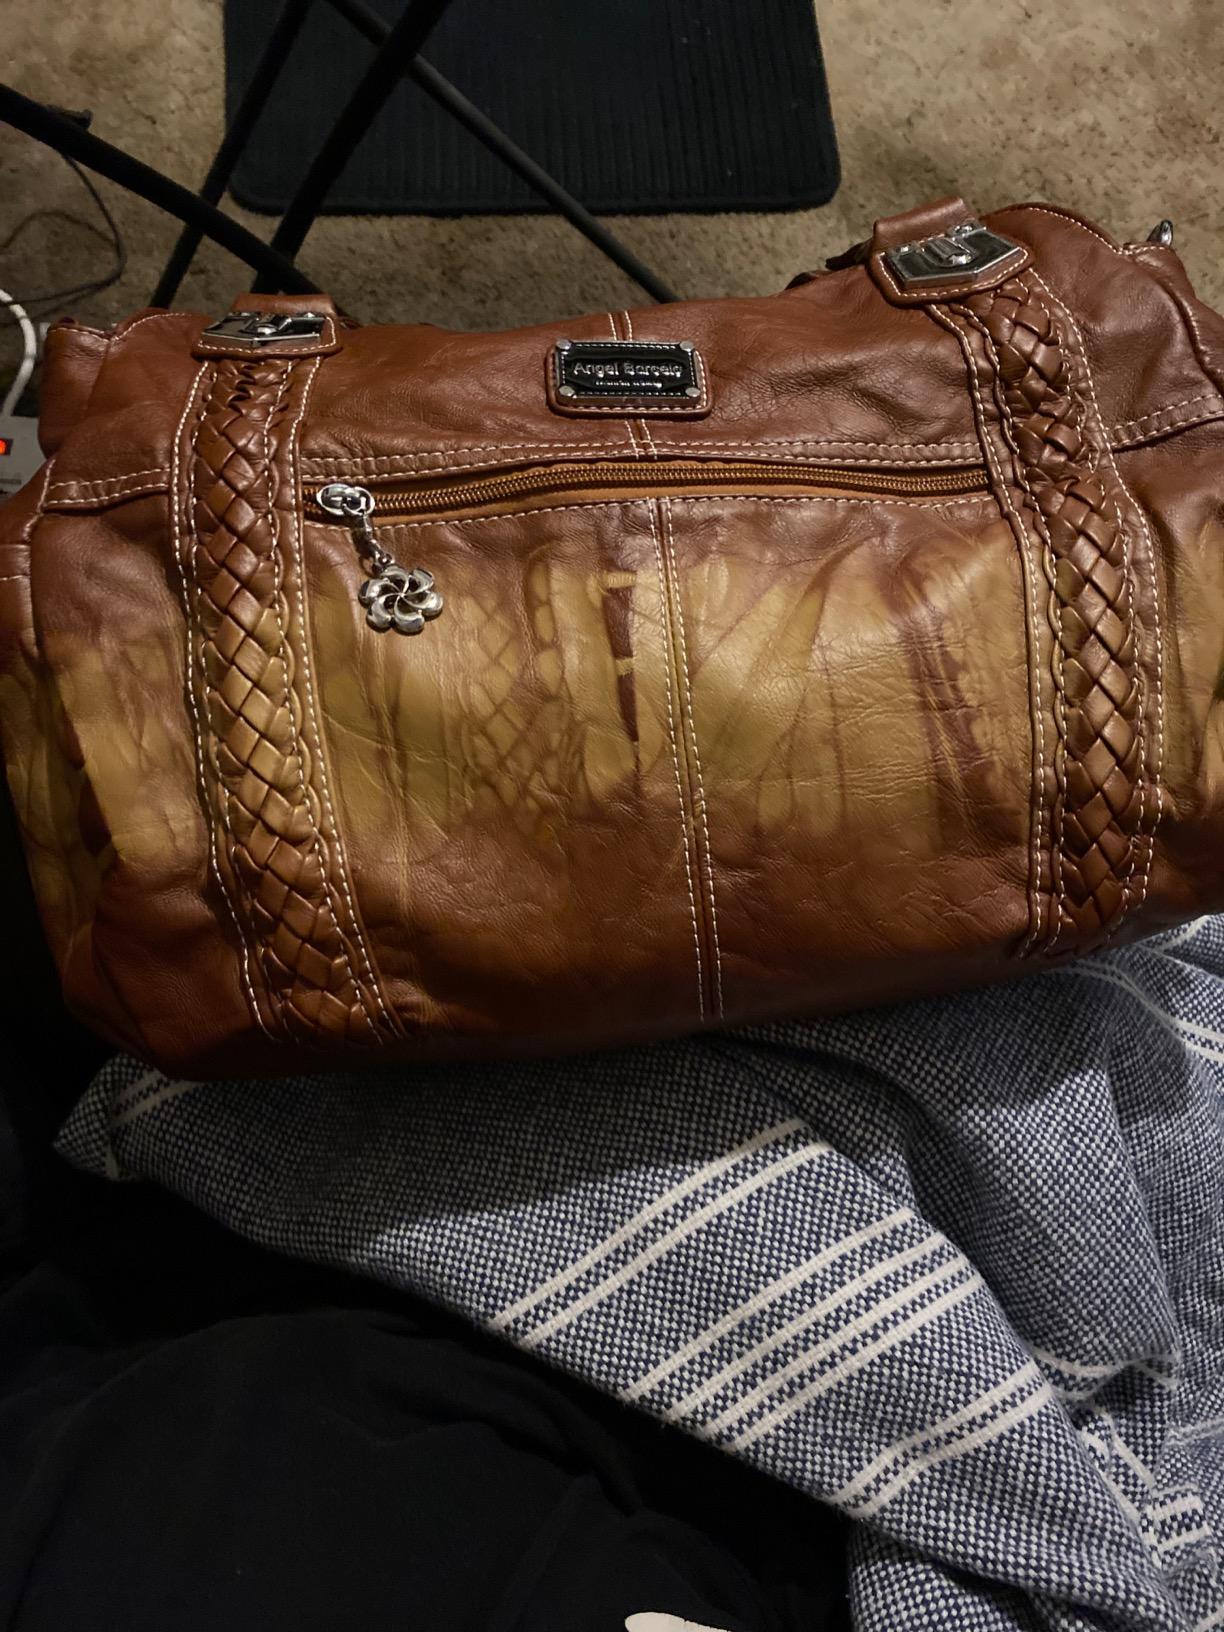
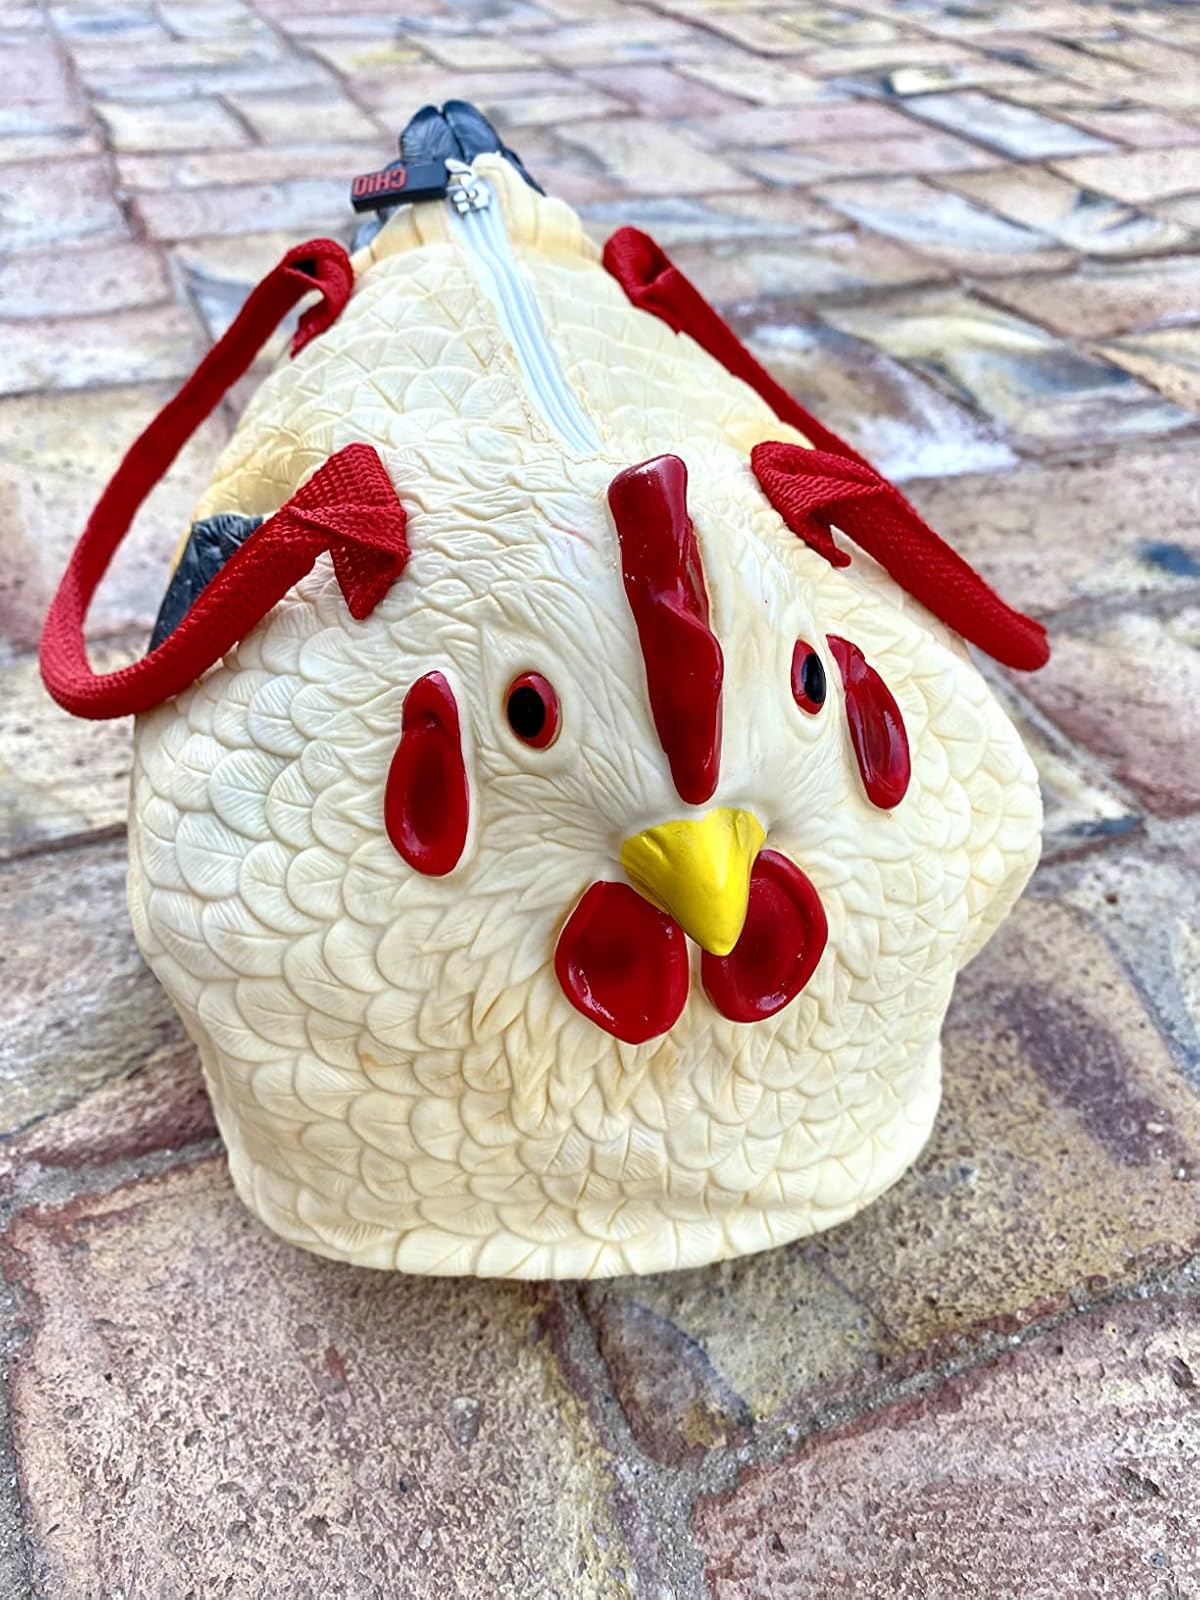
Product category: accessories_handbag
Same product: no